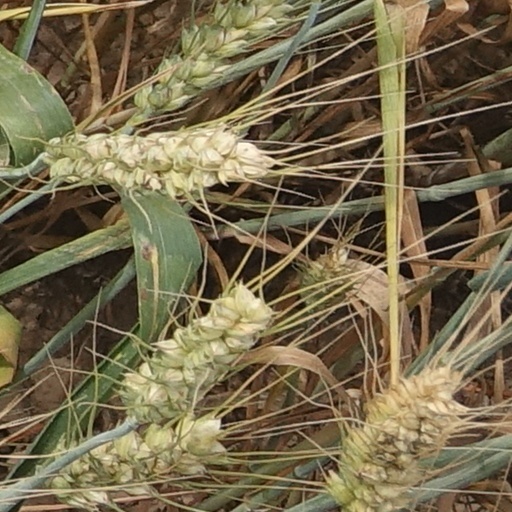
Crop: wheat